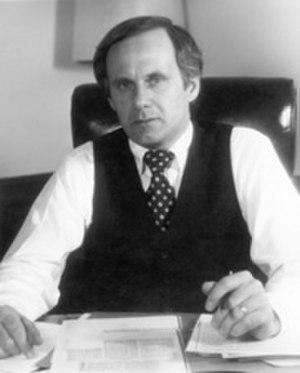
Le New Hampshire élit deux membres du Sénat des États-Unis : un sénateur de classe 2 et un sénateur de classe 3.